Blue Islands

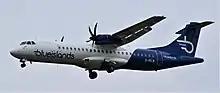
Blue Islands ATR 72-500

In January 2016, Blue Islands revealed their franchise deal with Flybe, which allowed Blue Islands to operate their flights in Flybe branded aircraft. Flybe branded flights began 6 June 2016.